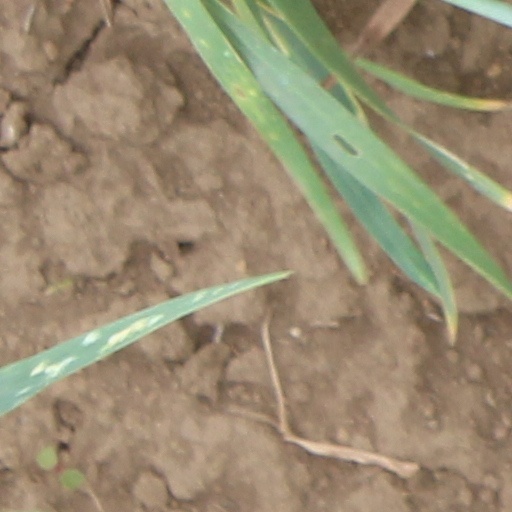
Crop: wheat